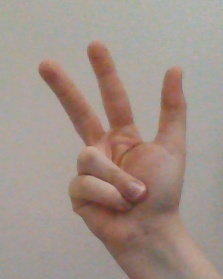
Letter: al